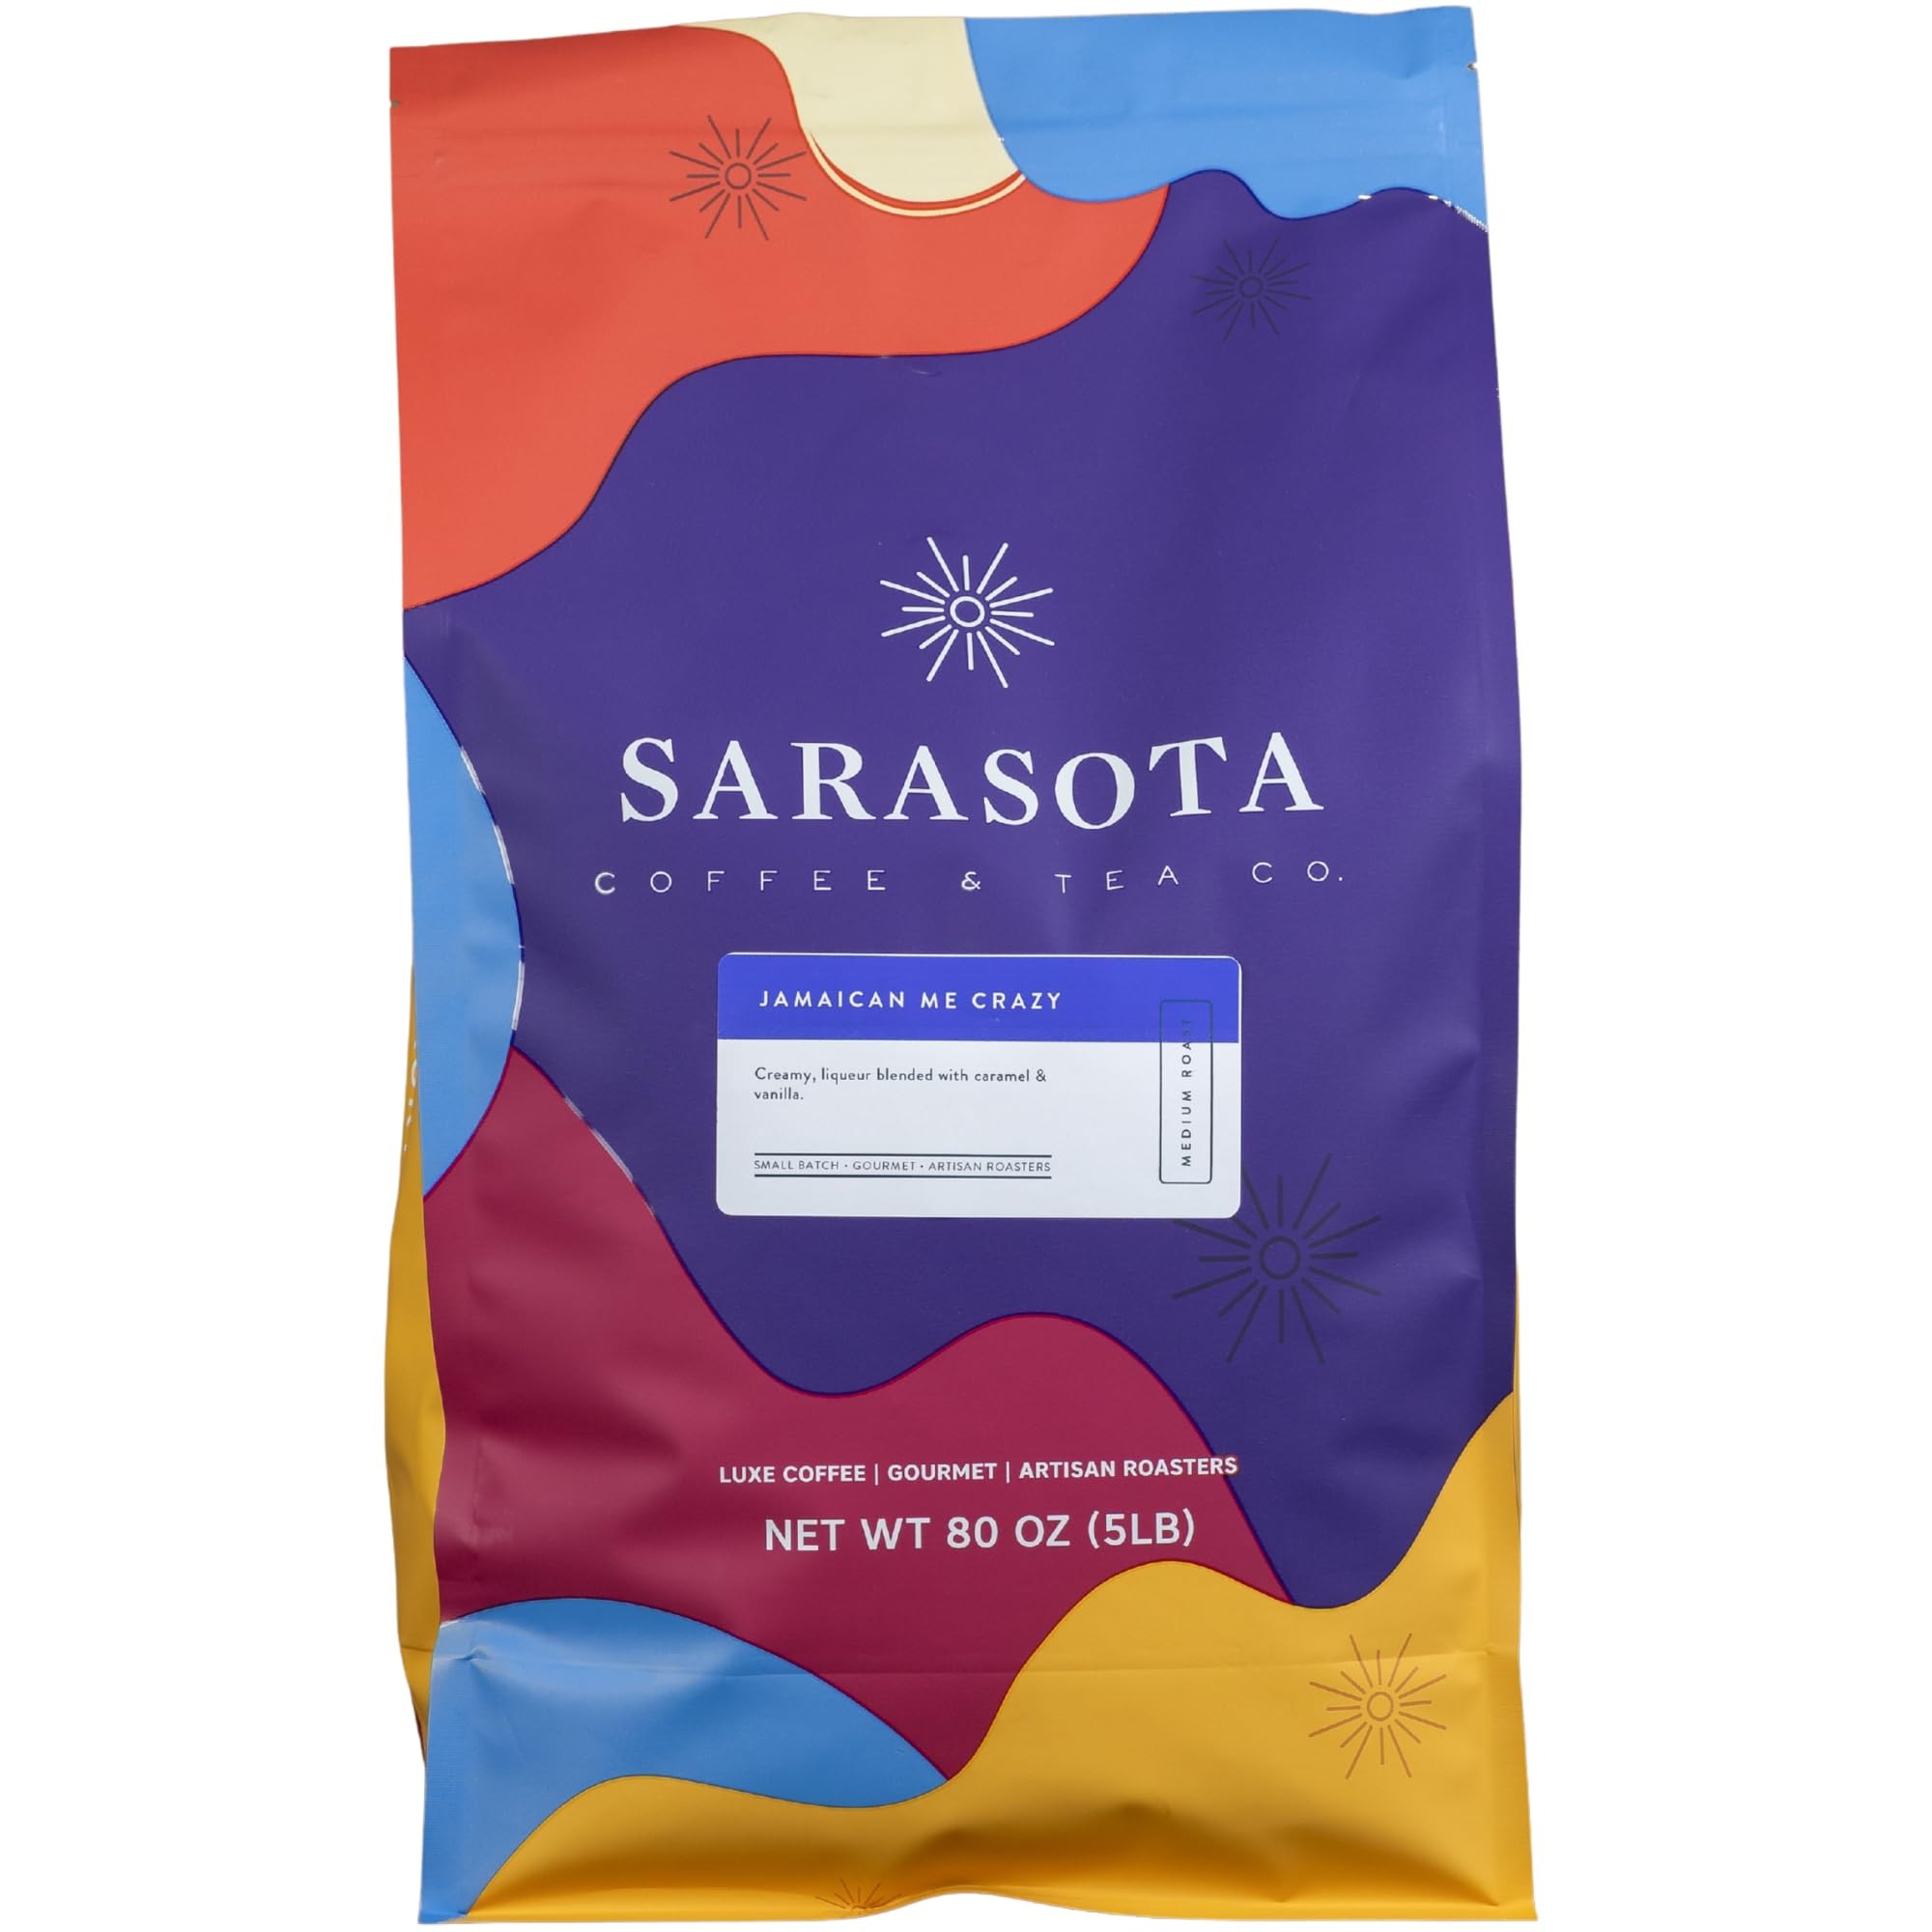
Item Name: Sarasota Coffee Whole Bean Jamaican Me Crazy | Medium Roast Gourmet Flavored Coffee Beans | Low Acid, Mold Free, Specialty Grade Bulk Beans | 5lb (80 oz)
Bullet Point 1: OUR #1 SELLING FLAVOR - Jamaican Me Crazy is a creamy vanilla & liqueur blend full of delicious flavor & the tantalizing aroma of fresh coffee. Our #1 Selling Flavor and for a reason! Made with Medium Roast 100% Arabica Beans. You will be feeling on top of the morning at eight oclock! A recipe we’ve perfected to taste just like your local coffee shop coffee.
Bullet Point 2: WE DELIVER TO COFFEE SHOPS - Our ground beans are real gourmet quality, low acid, 100% specialty Arabica, mold free, & artisan roasted into a dangerously delicious, coffee shop taste. We formulated our recipe to max your health & be as delicious as the cafes WITHOUT the chemical flavorings & low quality fake coffee. Because of this, this WILL send you to the stars & make you feel like a million bucks.
Bullet Point 3: WHOLE BEAN 5 LB BAG - Sarasota Coffee is offering our incredibly premium roasts, in 5 lb bags; Whole, 100% Arabica Coffee Beans; Our coffee is 100% natural, gourmet, and small batch artisan roasted. Consistently tasting deliciously rich & smooth, like the coffee shop coffee you wish for.
Bullet Point 4: OVER 10,000 CUSTOMERS - Our coffee is proudly served in luxe coffee shops, restaurants, hotels, resorts, grocery stores, and more across SW FL, and we have had over 10,000 happy customers!
Bullet Point 5: RISK-FREE PROMISE - We are a Mom, Dad, & Son Family Business, available daily. Sarasota Coffee comes highest rated by many, but the final judgment is yours. If you’re entire community does not love our coffee to death, we’ll refund your entire order - no questions asked.
Product Description: Sarasota Coffee & Tea 5 pound bags whole bean coffee 5lb bag Jamaican Me Crazy - A creamy vanilla & liqueur blend full of delicious flavor & the tantalizing aroma of fresh coffee. Our #1 Selling Flavor. medium roast low acid mold free bulk gourmet flavored highest rated coffee
Value: 80.0
Unit: Ounce

Price: 63.97